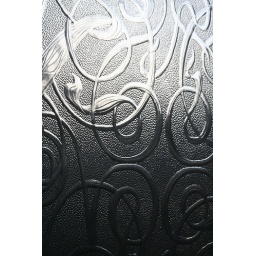
Arts &amp;amp; Crafts style window in my parent's house. Looks a little like beaten silver in this picture.